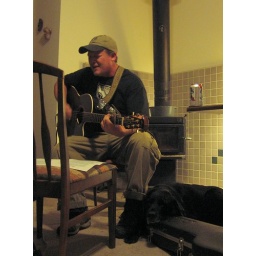
dave played several new songs for us in wampler's living room. daisy slept on the guitar caseTrout Lake, Washington